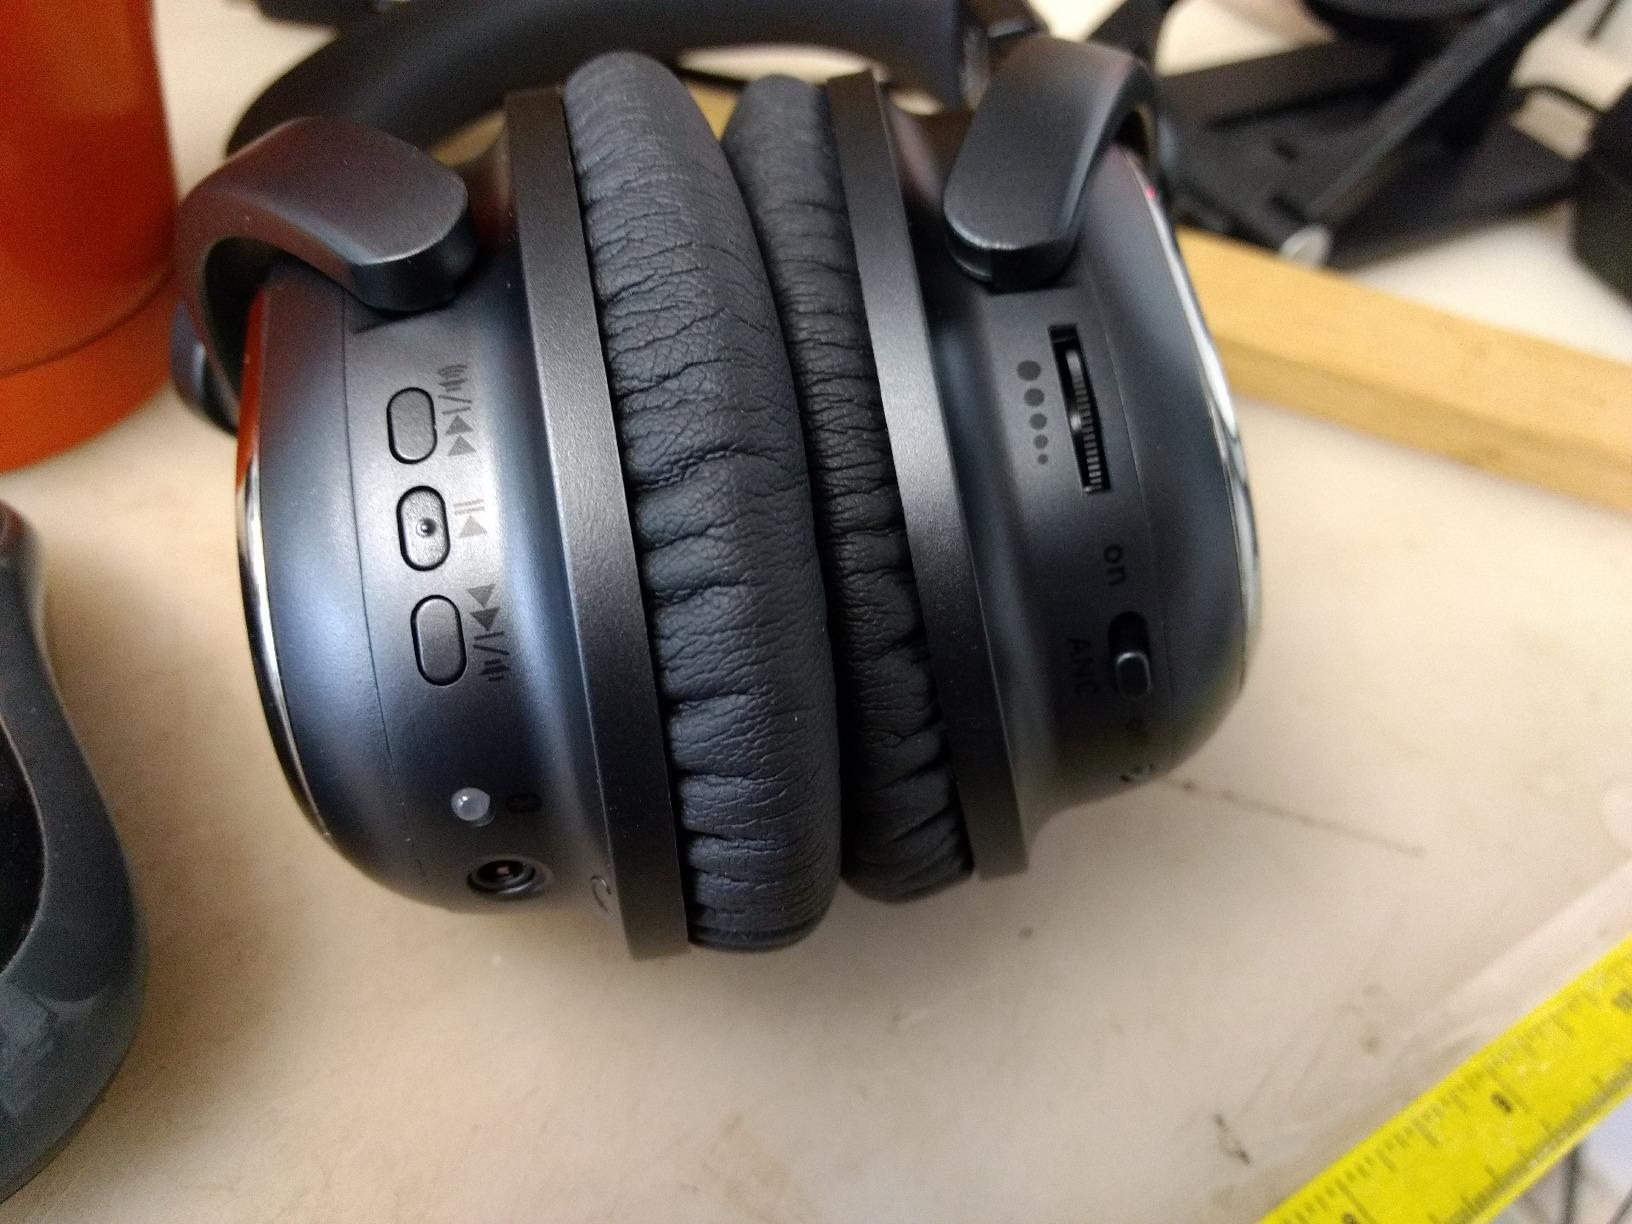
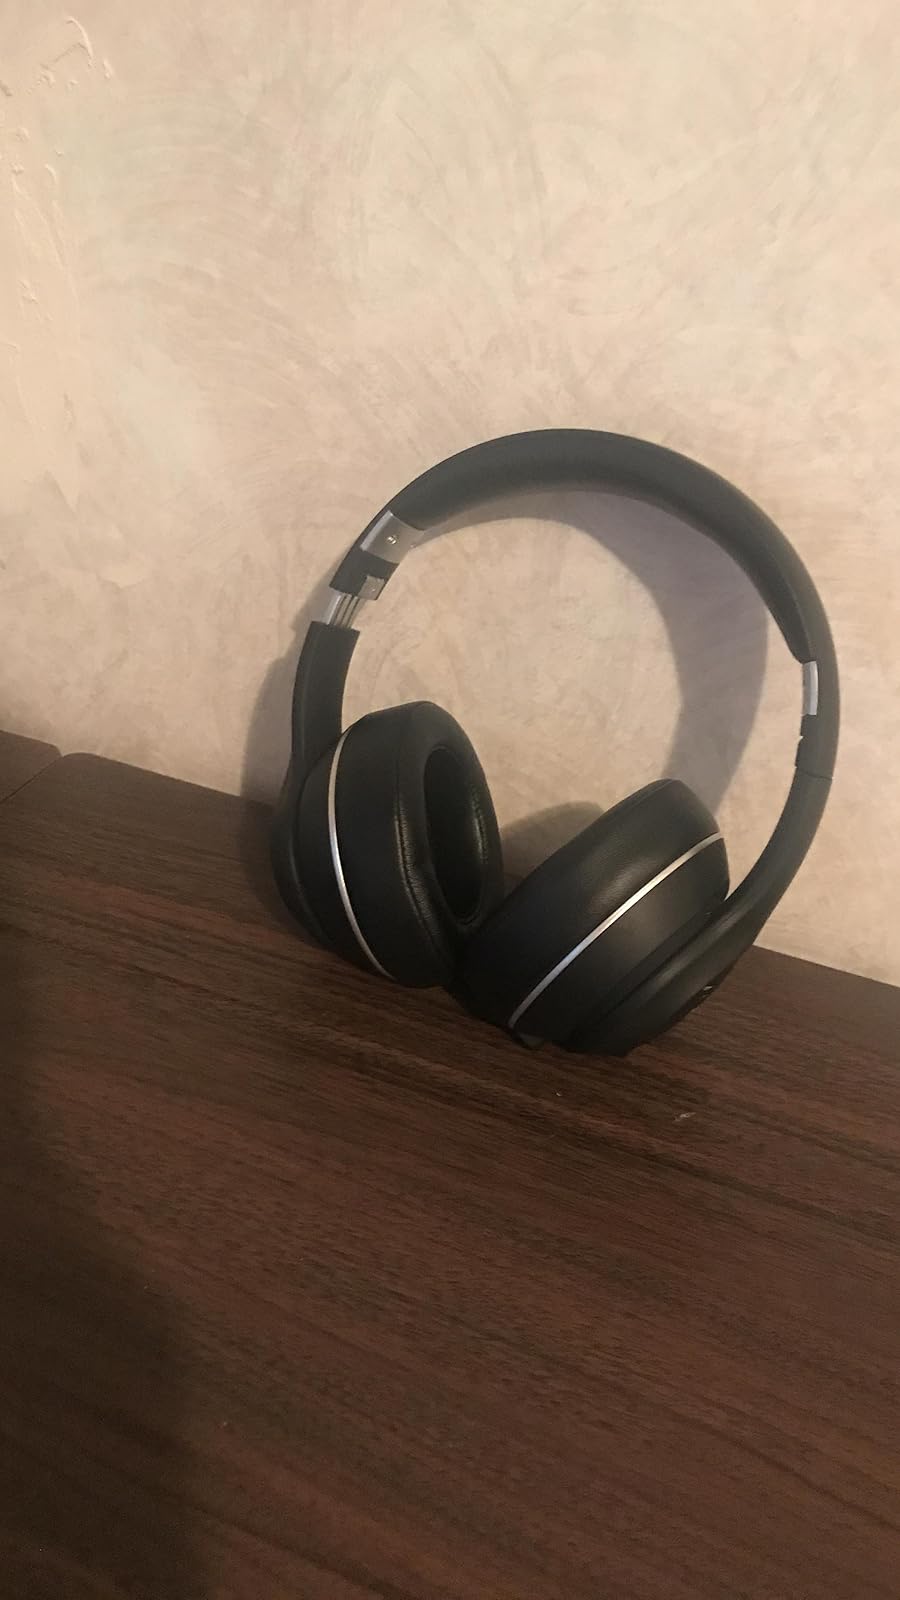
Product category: headphones
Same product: no